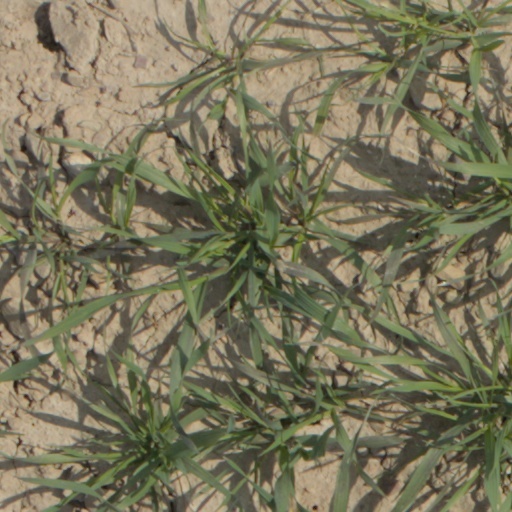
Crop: wheat